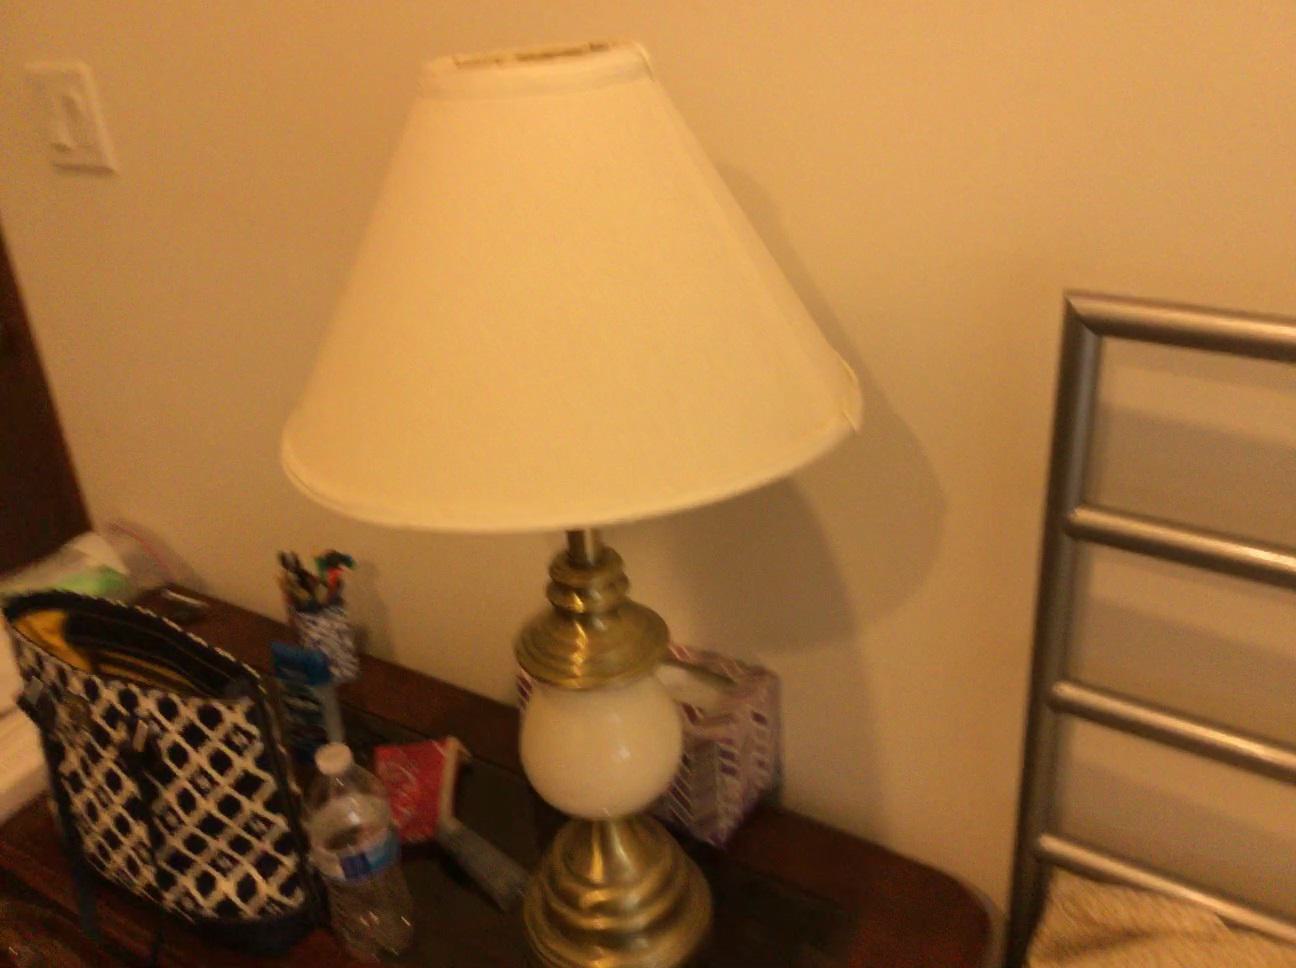
Question: Can the cabinet fit on top of the socket from the world's perspective? Final answer should be yes or no.
Answer: No